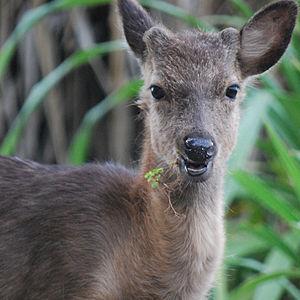
Le parc national de Kerama Shotō est un parc national fondé en 2014 dans la préfecture d'Okinawa, au Japon.